Vancouver Expedition

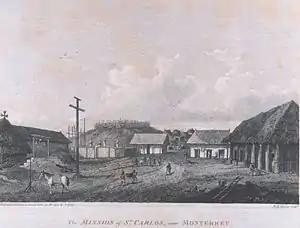
"The Mission of St. Carlos near Monterrey". Vancouver travelled overland to visit the mission in Dec. 1792.

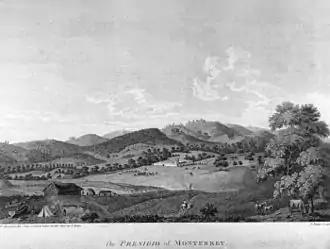
"The Presidio of Monterrey". Vancouver's ships anchored off Monterey three times (Nov–Dec. 1792, Oct–Nov. 1793, and Nov–Dec. 1794), visiting the mission and presidio (shown here).

During their winter in Hawaii, the "Discovery" sailed around the north side of the Island of Hawaii, and the "Chatham" the south, meeting at Kealakekua Bay.